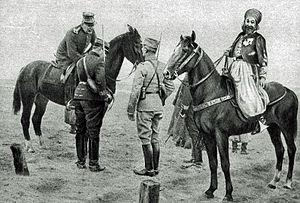
Le Miroir N° 67 page 2 Khaled el-Hassani el-Hachemi et un général belge lors d'une remise de médailles dans le nord de la France lors de la Première guerre mondiale.